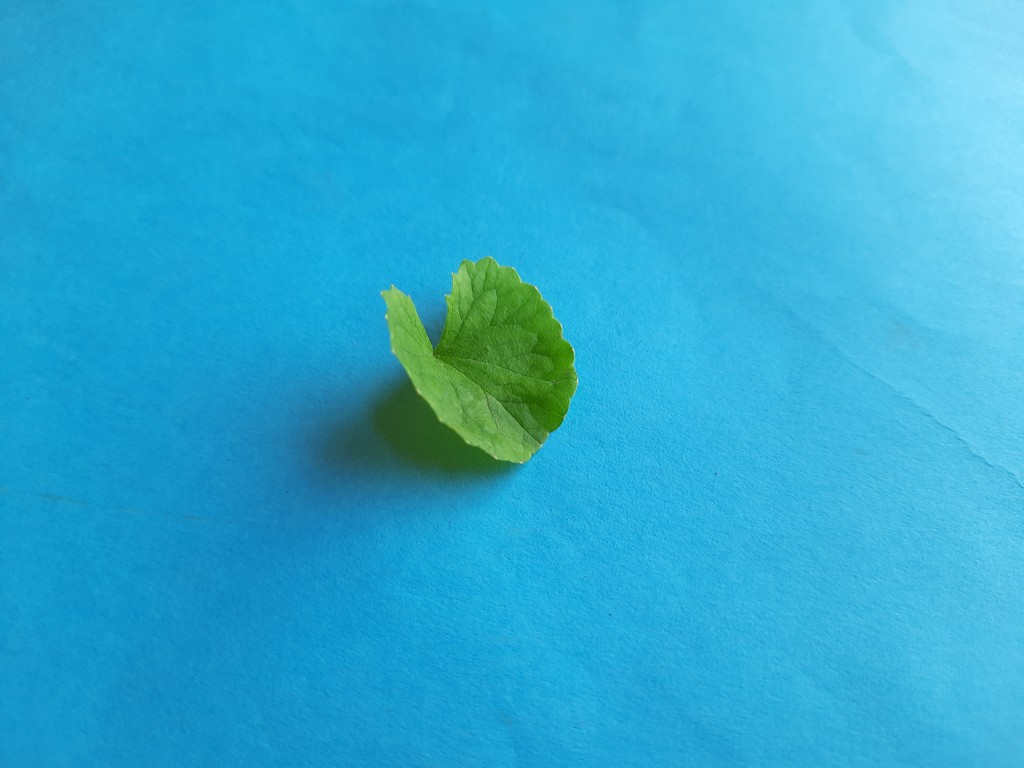
Label: Healthy